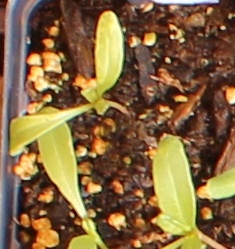
Label: Sugar beet